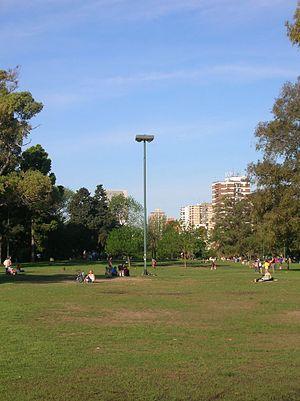
Saavedra est un quartier de la ville de Buenos Aires, capitale de